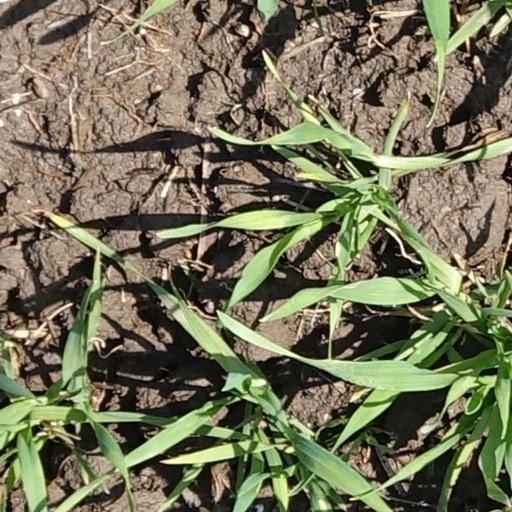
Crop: wheat